Creepy Scarlett

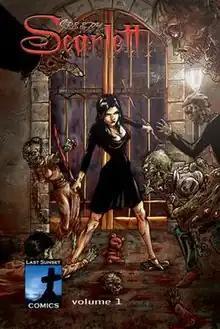
"Creepy Scarlett (Volume #1 cover )" (July 2012) Cover art by Ozzy Longoria edited by Jessica Jimerson

The unusual art style variations, give the comic an almost college flair, while simultaneously remaining consistent with the story arc. It was released through Indie Comics, for its first record of public distribution.